Kanacea

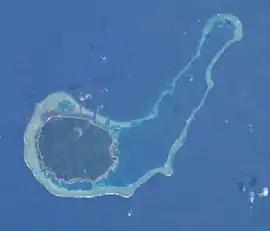
NASA astronaut image of Kanacea Island, Lau Archipelago, Fiji

Kanacea (pronounced ) (Kanathea) is a volcanic island with seven peaks in Fiji's Lau archipelago. It is 15 km west of Vanua Balavu. Covering an area of , it has a maximum elevation of 259 meters.